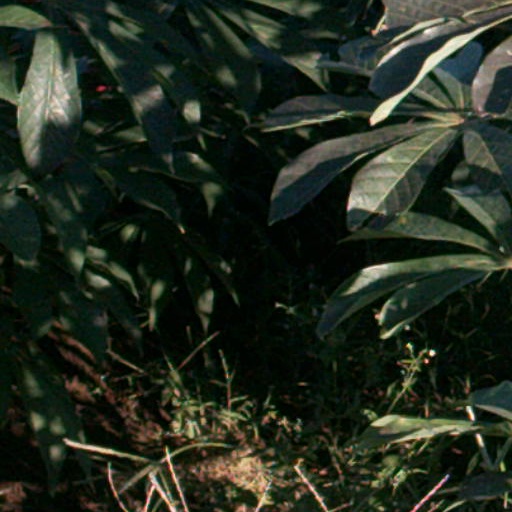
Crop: cassava